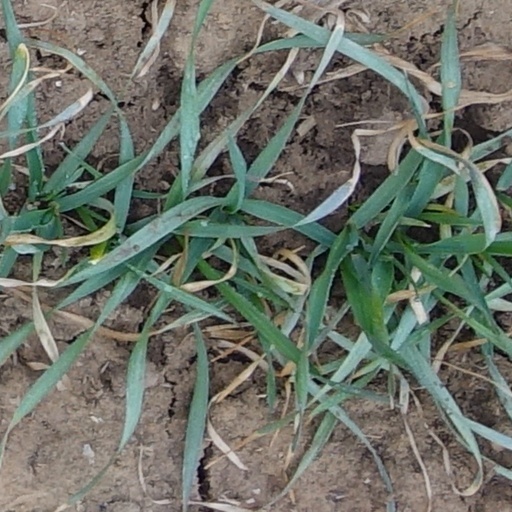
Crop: wheat